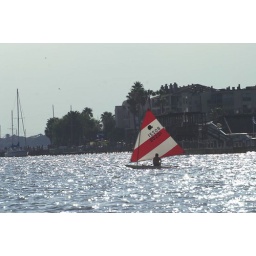
Clear Lake, Texas Wednesday sail boat races in 2006